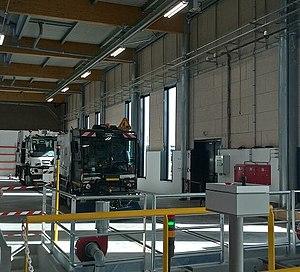
Photographie d'une voie de garage du l'atelier de maintenance, prise lors des portes ouvertes du CEM du tramway de Caen
Le tramway de Caen est un réseau de tramway qui dessert l'agglomération caennaise depuis le 27 juillet 2019. Il remplace surtout le transport léger guidé, mis en service le 18 novembre 2002 et dont l'exploitation a cessé le 31 décembre 2017 à 20 h.